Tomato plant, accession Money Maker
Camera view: horizontal (90 deg, fisheye); turntable rotation: 0 degrees
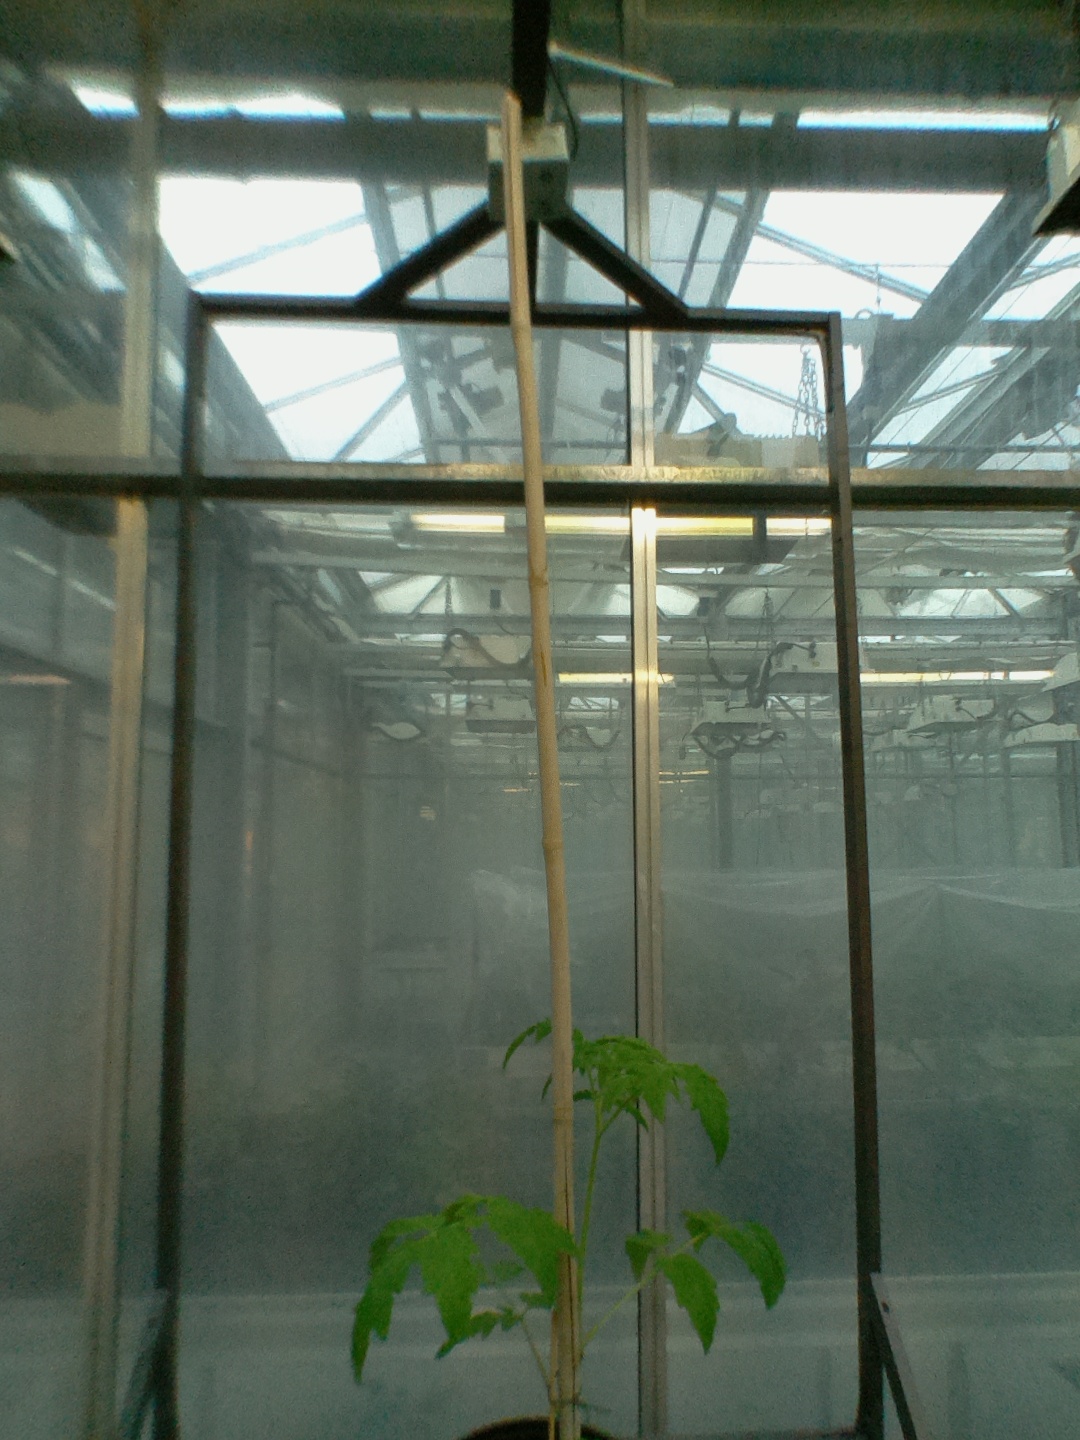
BBCH growth stage 13: 6 of true leaves visible